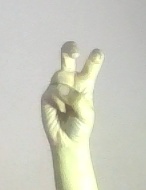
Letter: toot